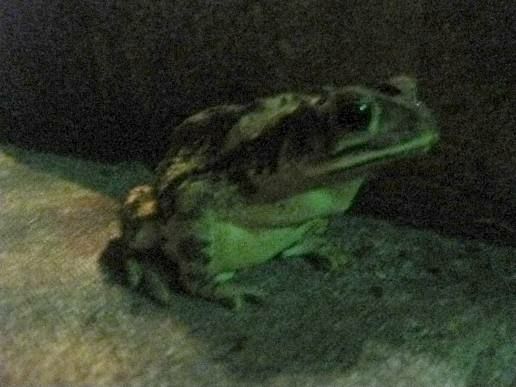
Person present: No